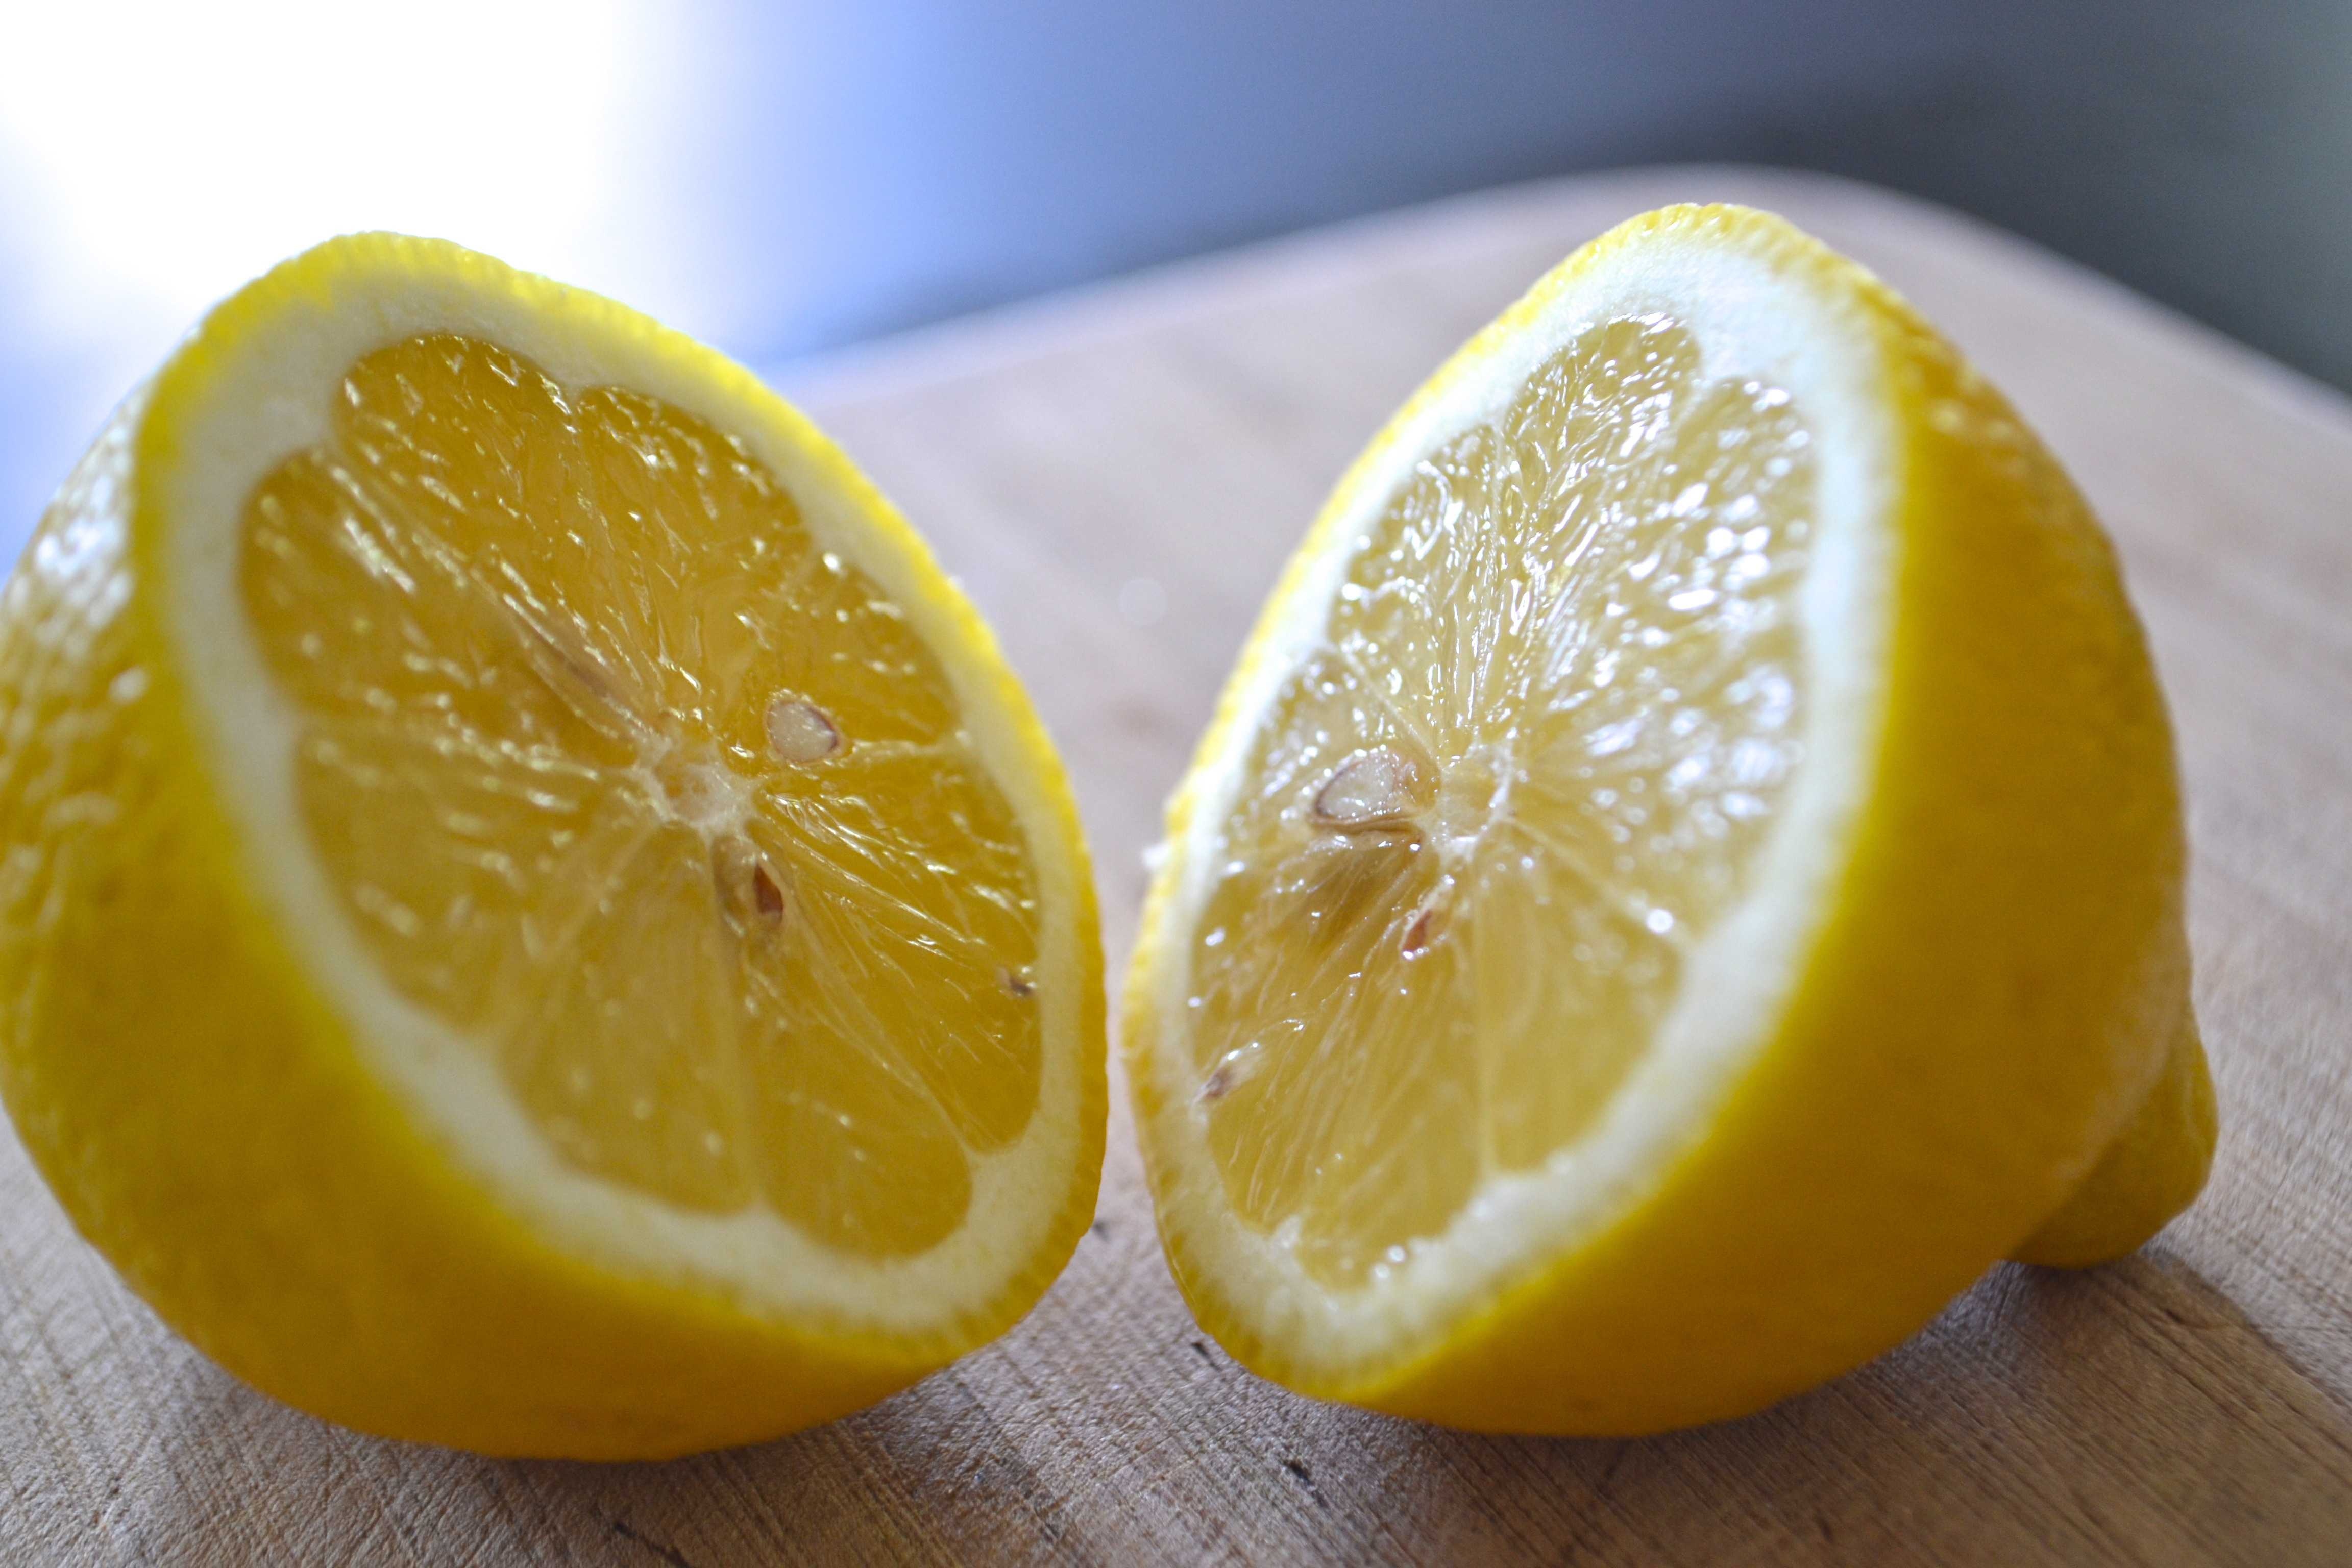
Label: Lemon